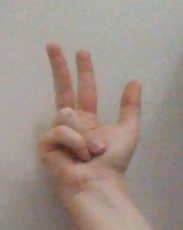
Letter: al